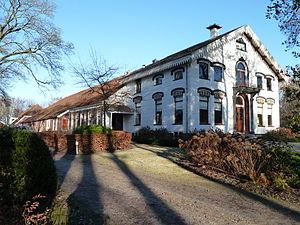
Midwolda est un village situé dans la commune néerlandaise d'Oldambt, dans la province de Groningue. Le 1ᵉʳ janvier 2006, le village comptait 2 050 habitants.